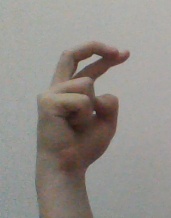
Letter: zay